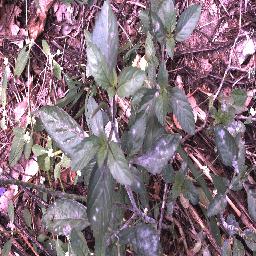
Label: snake_weed